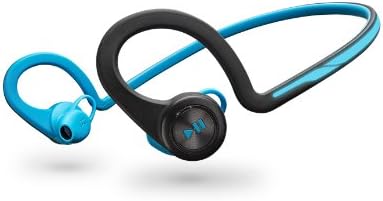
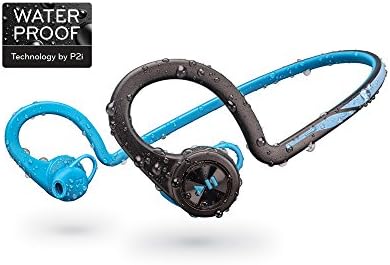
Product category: headphones
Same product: yes